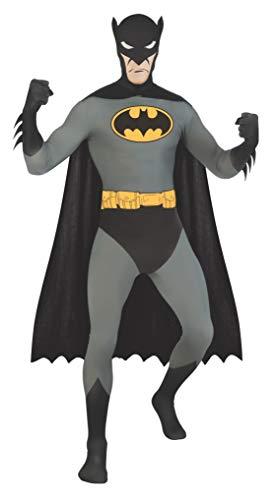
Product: Rubie's Men's DC Comics 2nd Skin
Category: Clothing, Shoes & Jewelry | Costumes & Accessories | Men | Costumes & Cosplay Apparel | Costumes
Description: Officially licensed BATMAN PRINTED FULL-BODY JUMPSUIT, look for DC Comics and Rubie’s trademark on packaging and label to help assure you’ve received AUTHENTIC item.
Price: $34.39